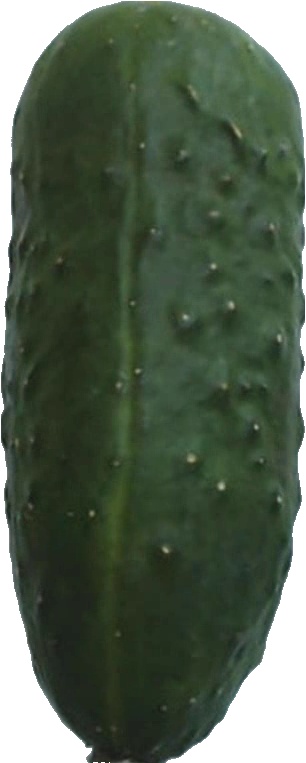
Label: cucumber_1